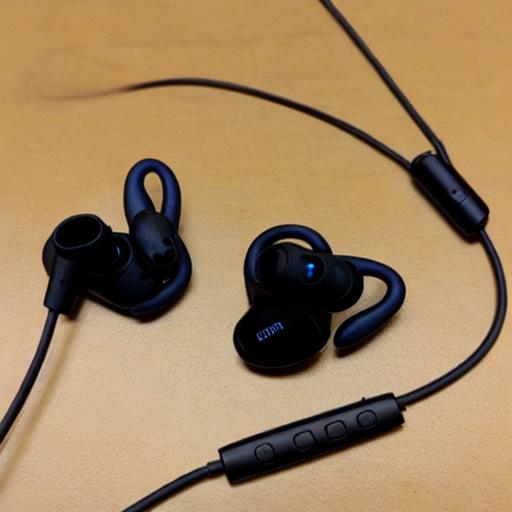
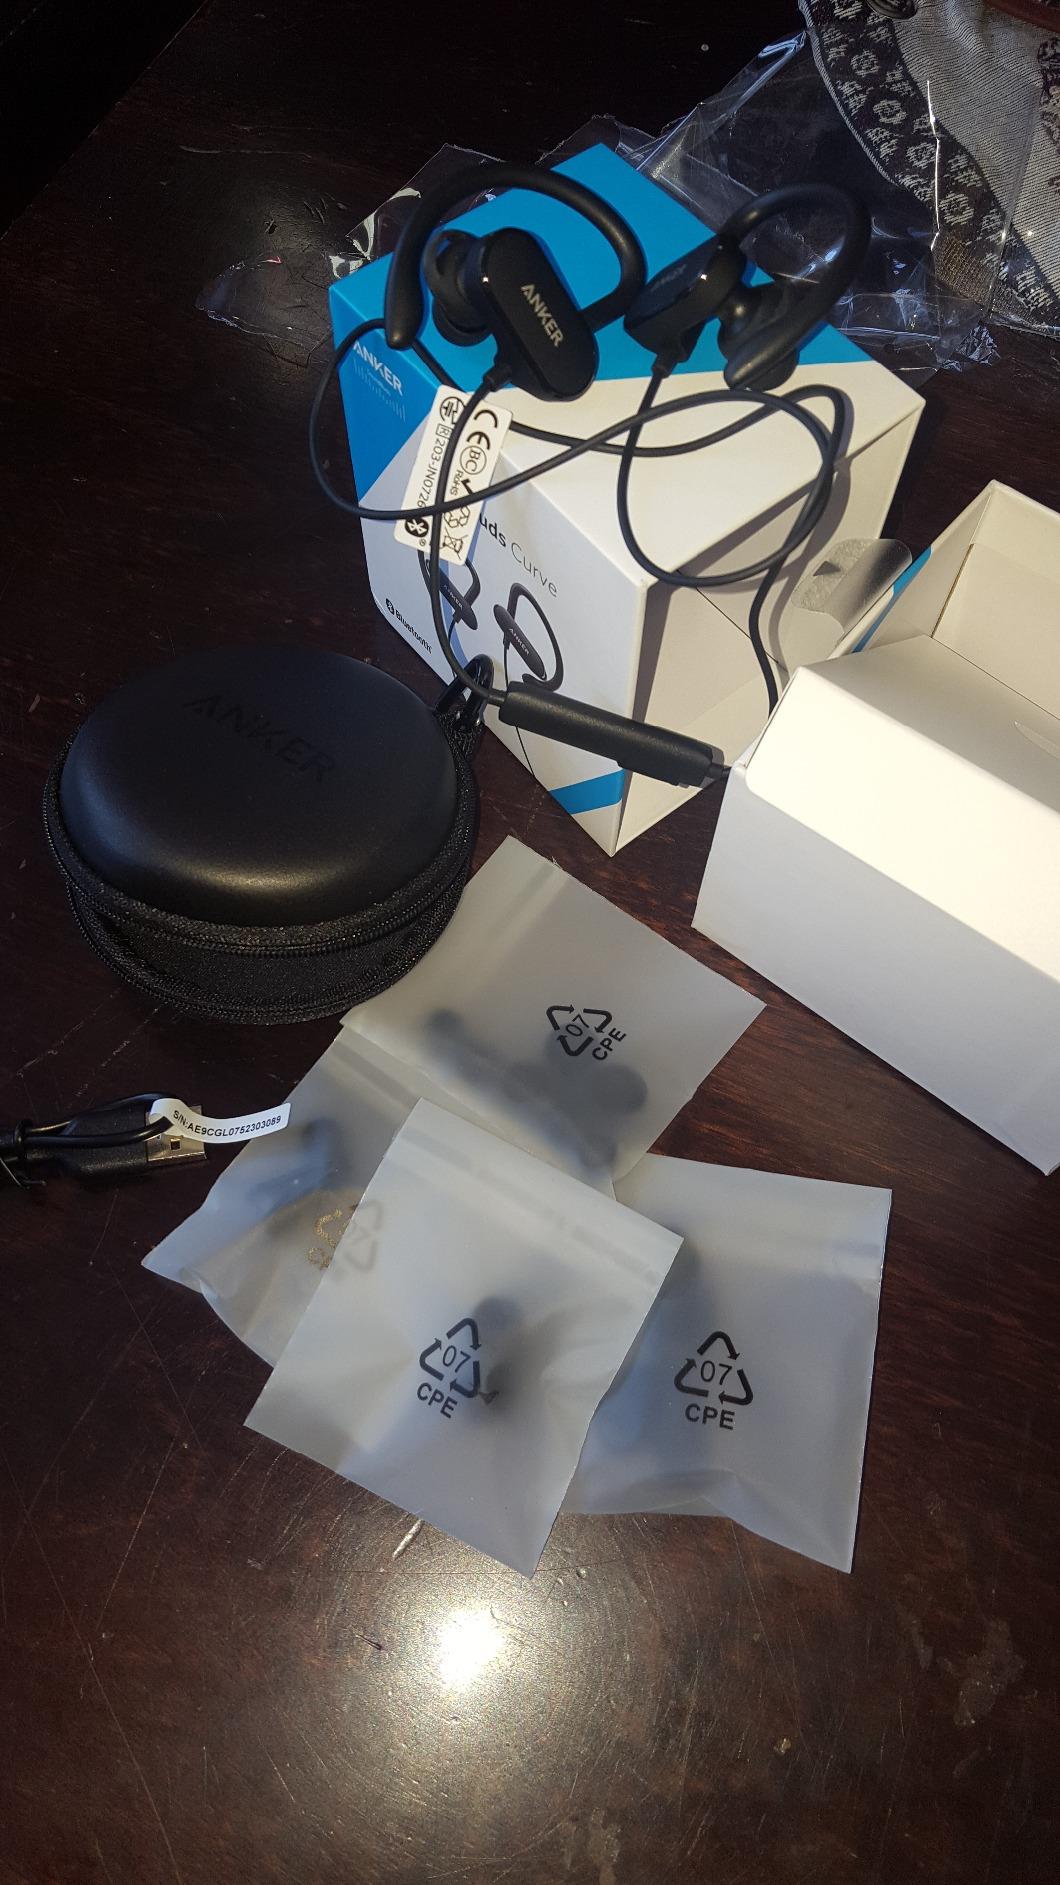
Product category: headphones
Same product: no